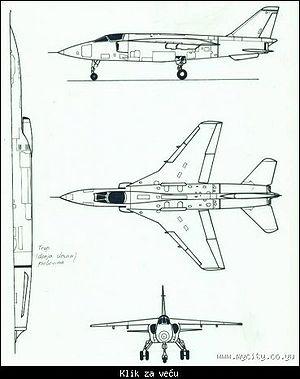
Le J-22 Orao est un avion militaire yougoslave. L'avion est le fruit d'un projet conjoint de la Yougoslavie et de la Roumanie dans les années 70. La version yougoslave est connue comme le SOKO J-22 Orao, tandis que la version roumaine est connue sous le nom de IAR-93 Vultur.